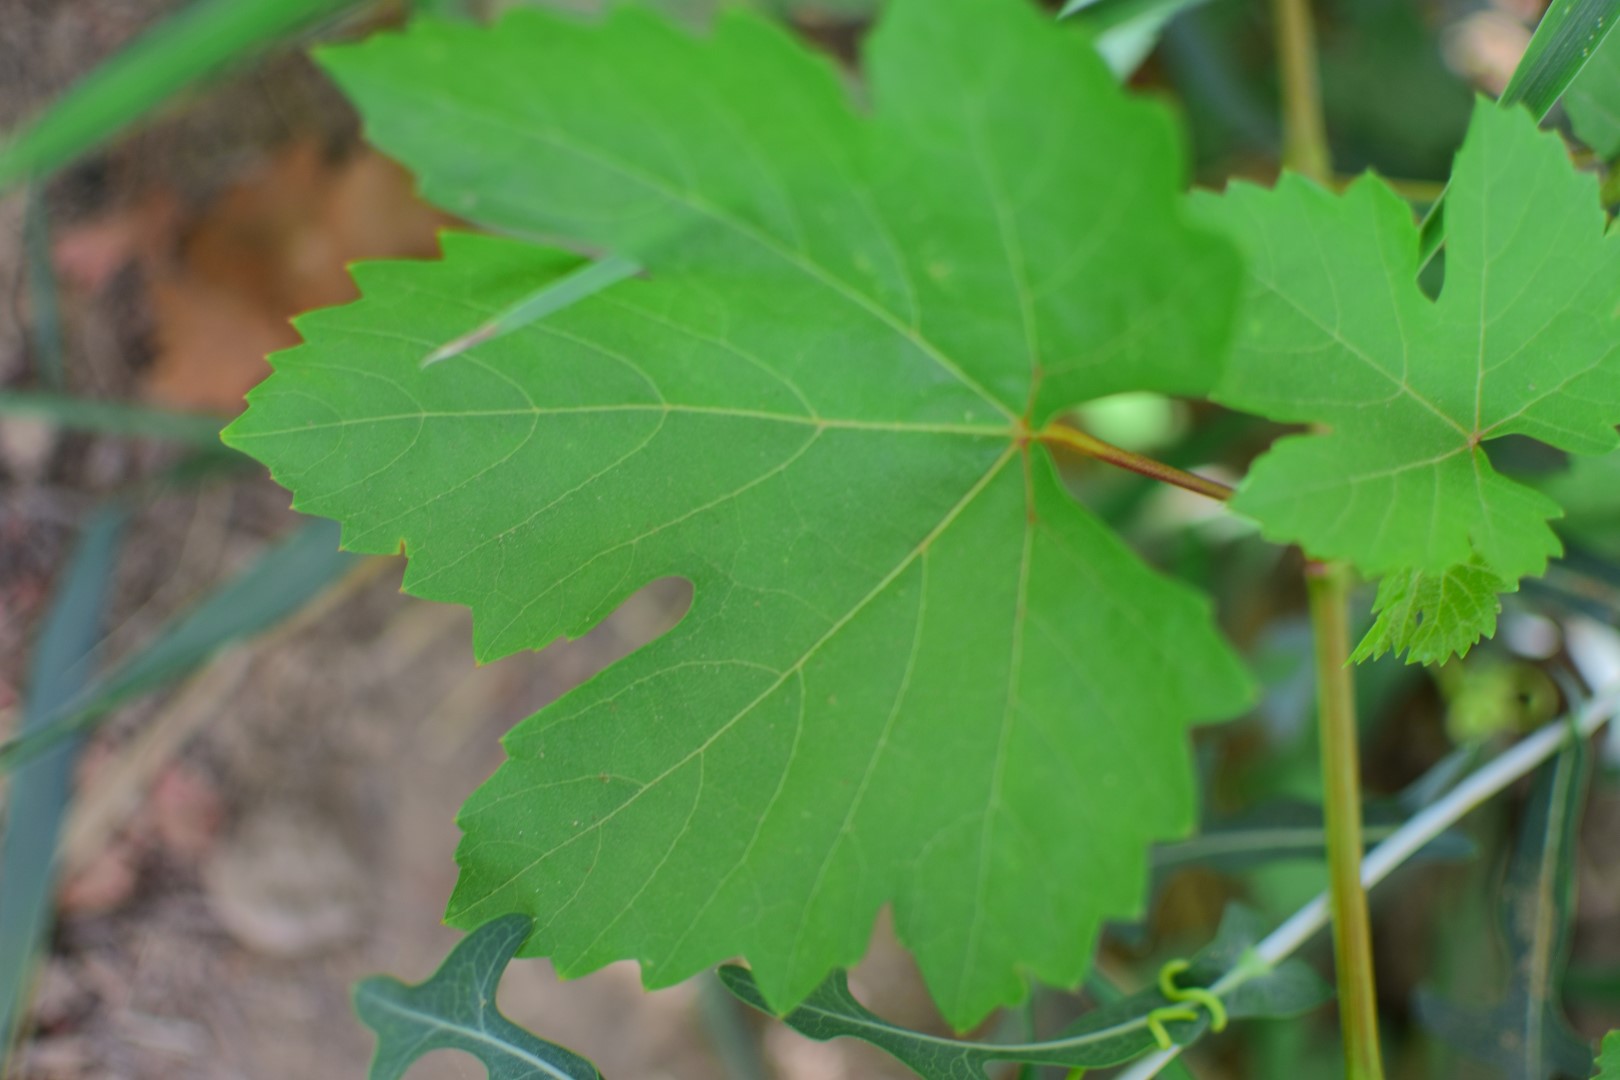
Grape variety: Shdah